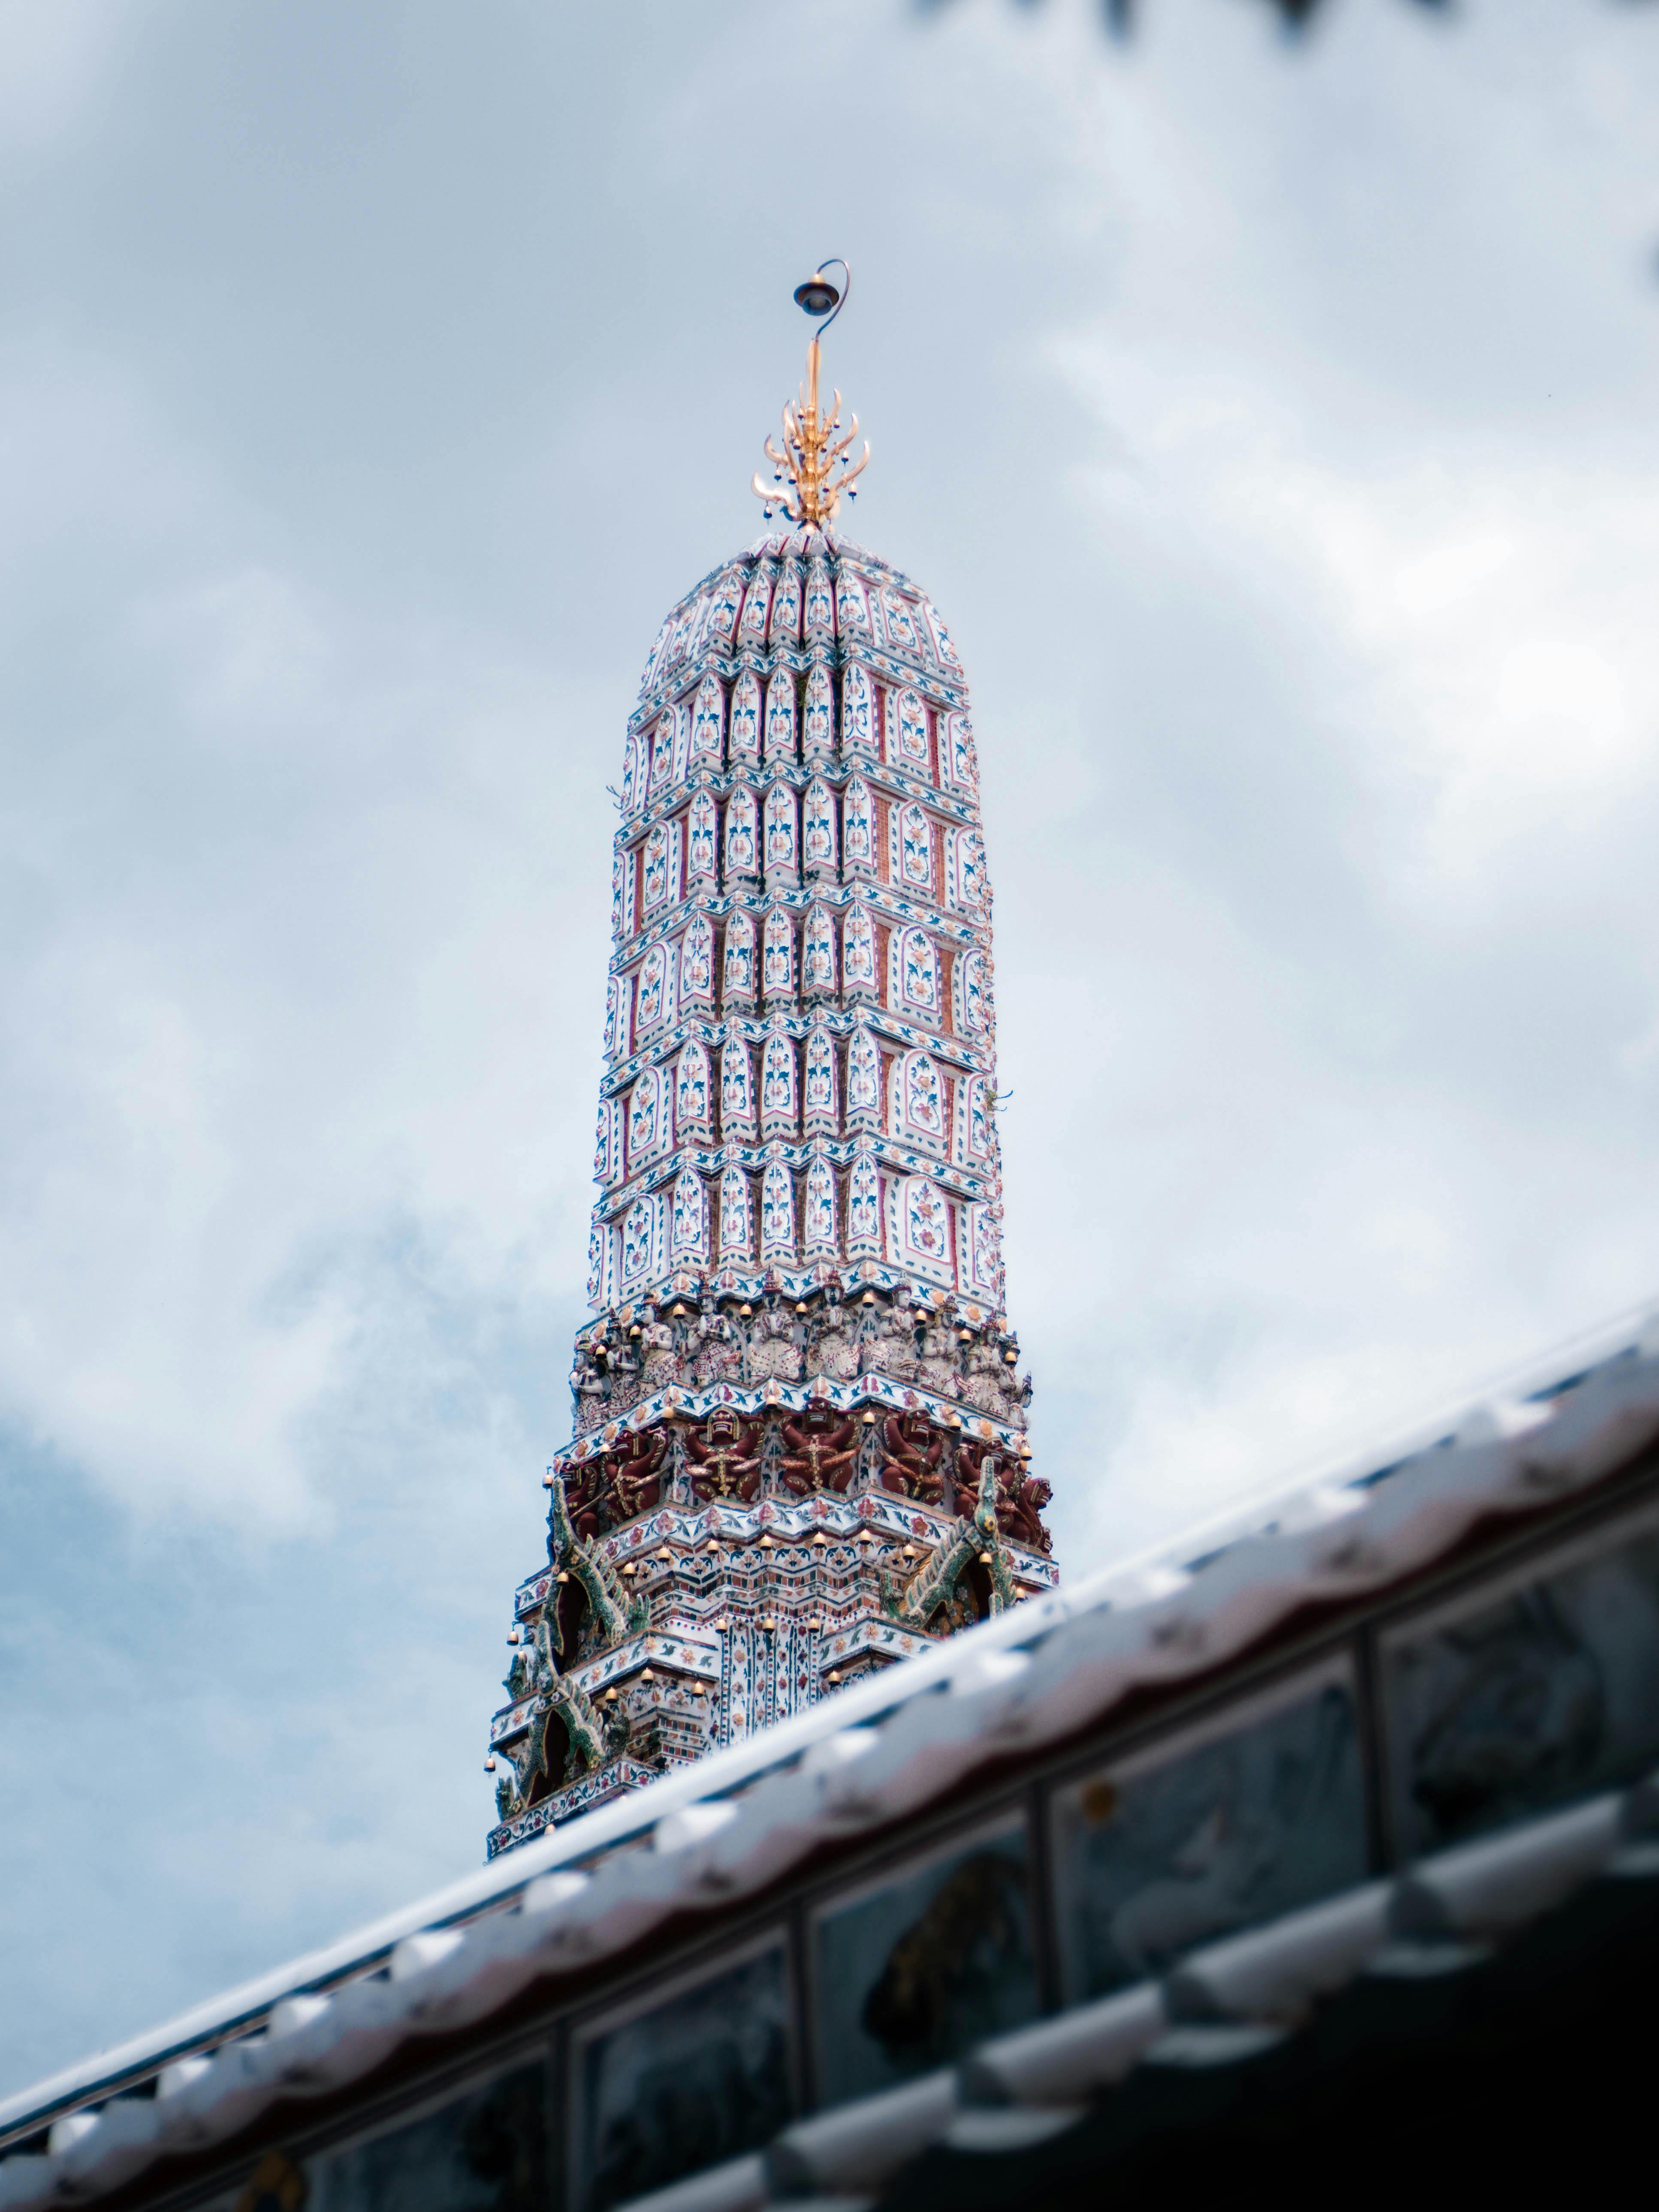
natural, cloud, sky, building, world, finial, fountain, facade, art, monument, city, steeple, spire, dome, roof, pole, winter, place of worship, skyscraper, tower block, plant, freezing, tourist attraction, symmetry, national historic landmark, water feature, snow